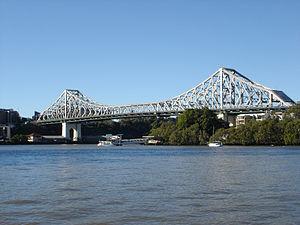
Cette liste des ponts en porte-à-faux les plus longs du monde recense les ponts à poutre en porte-à-faux présentant les plus grandes portées, classées par ordre décroissant de longueur.
Cette liste de ponts d'Australie a pour vocation de présenter une liste de ponts remarquables d'Australie, tant par leurs caractéristiques dimensionnelles, que par leur intérêt architectural ou historique.
Le Story Bridge est un pont franchissant le fleuve Brisbane dans la ville du même nom au Queensland, en Australie. Il constitue un tronçon de la Bradfield Highway et relie les quartiers de Fortitude Valley et de Kangaroo Point.